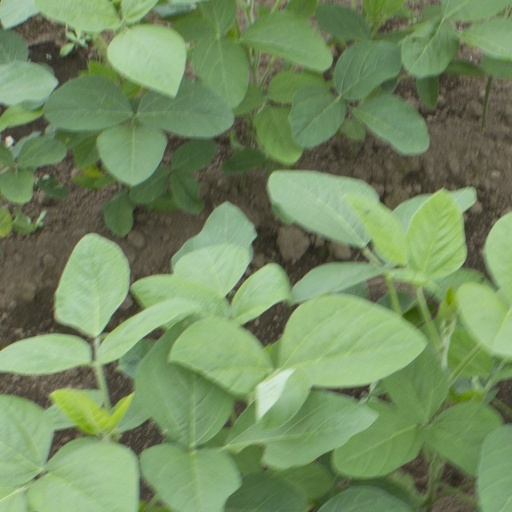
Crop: soybean